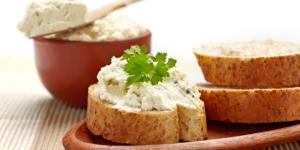
pate de queso con thermomix